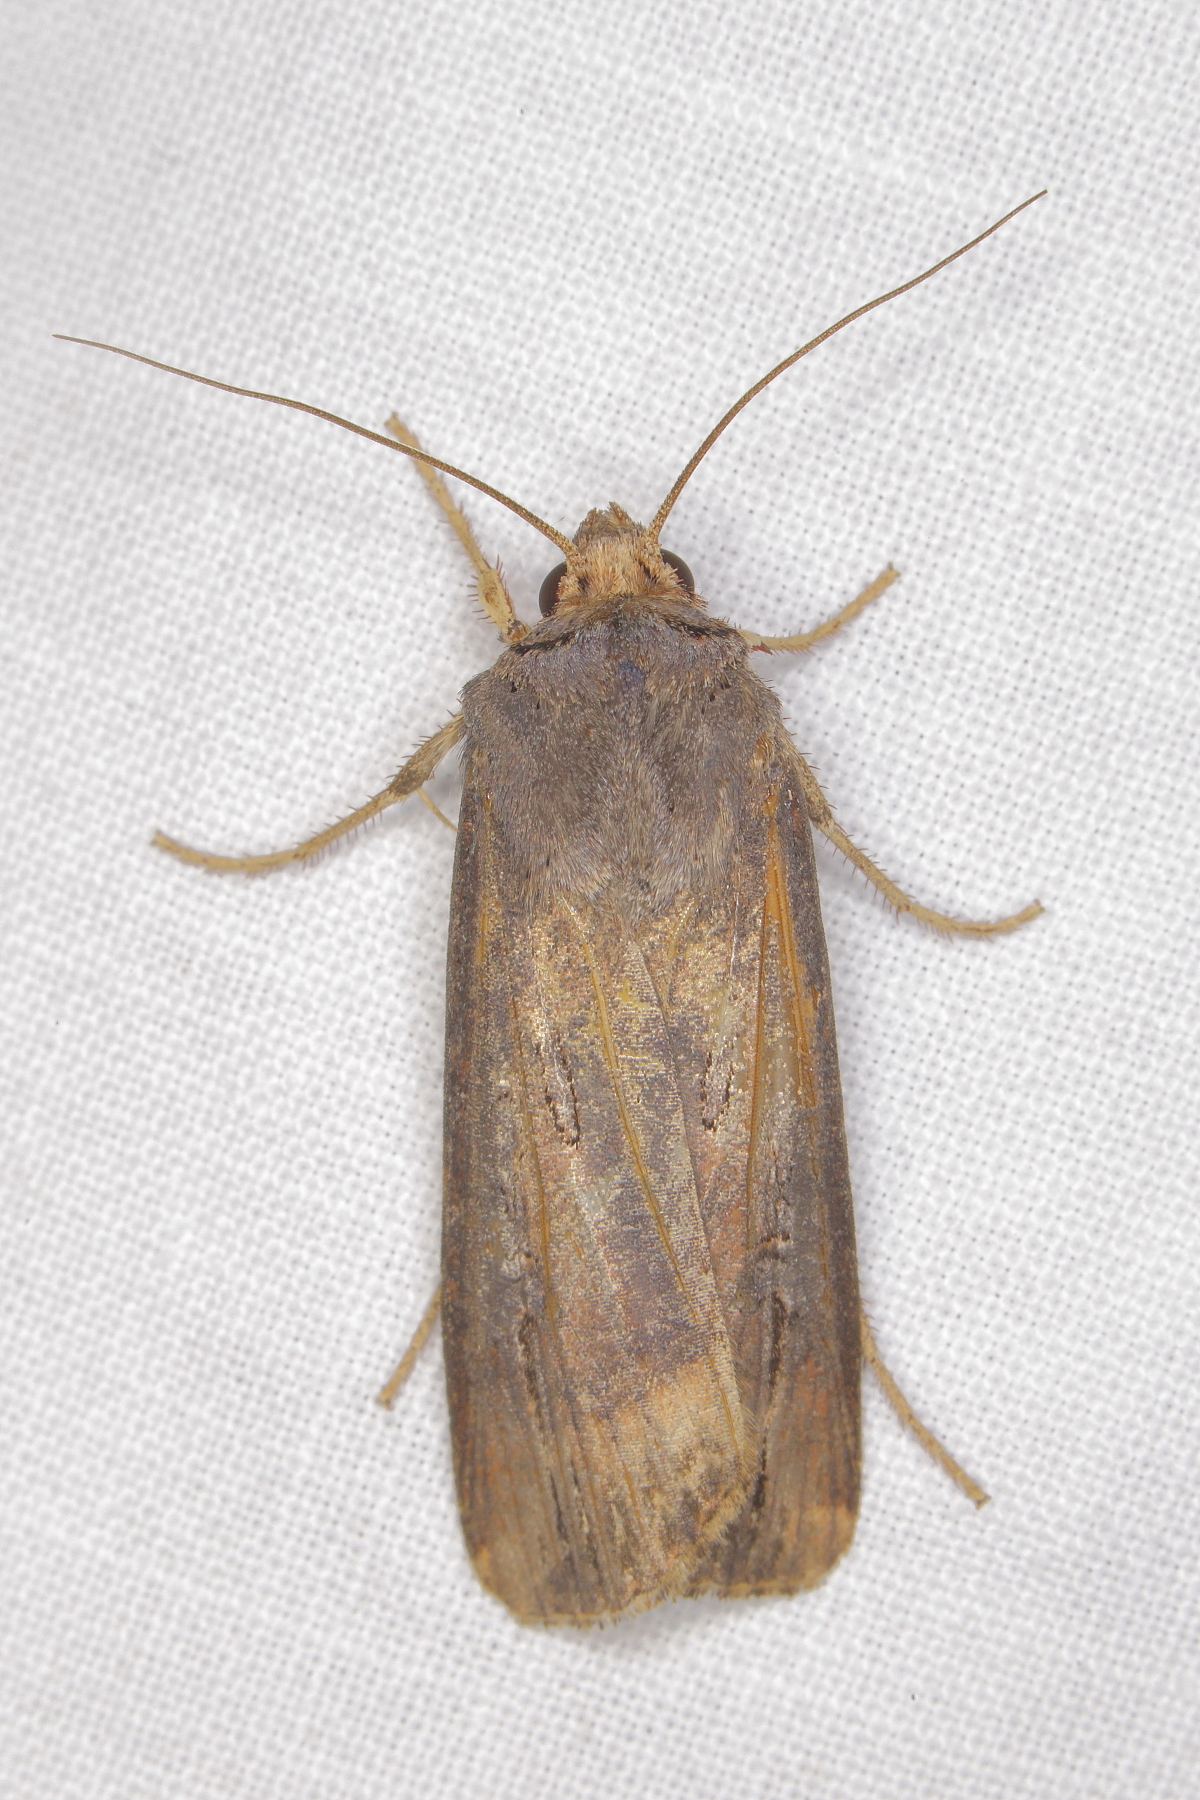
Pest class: cutworms